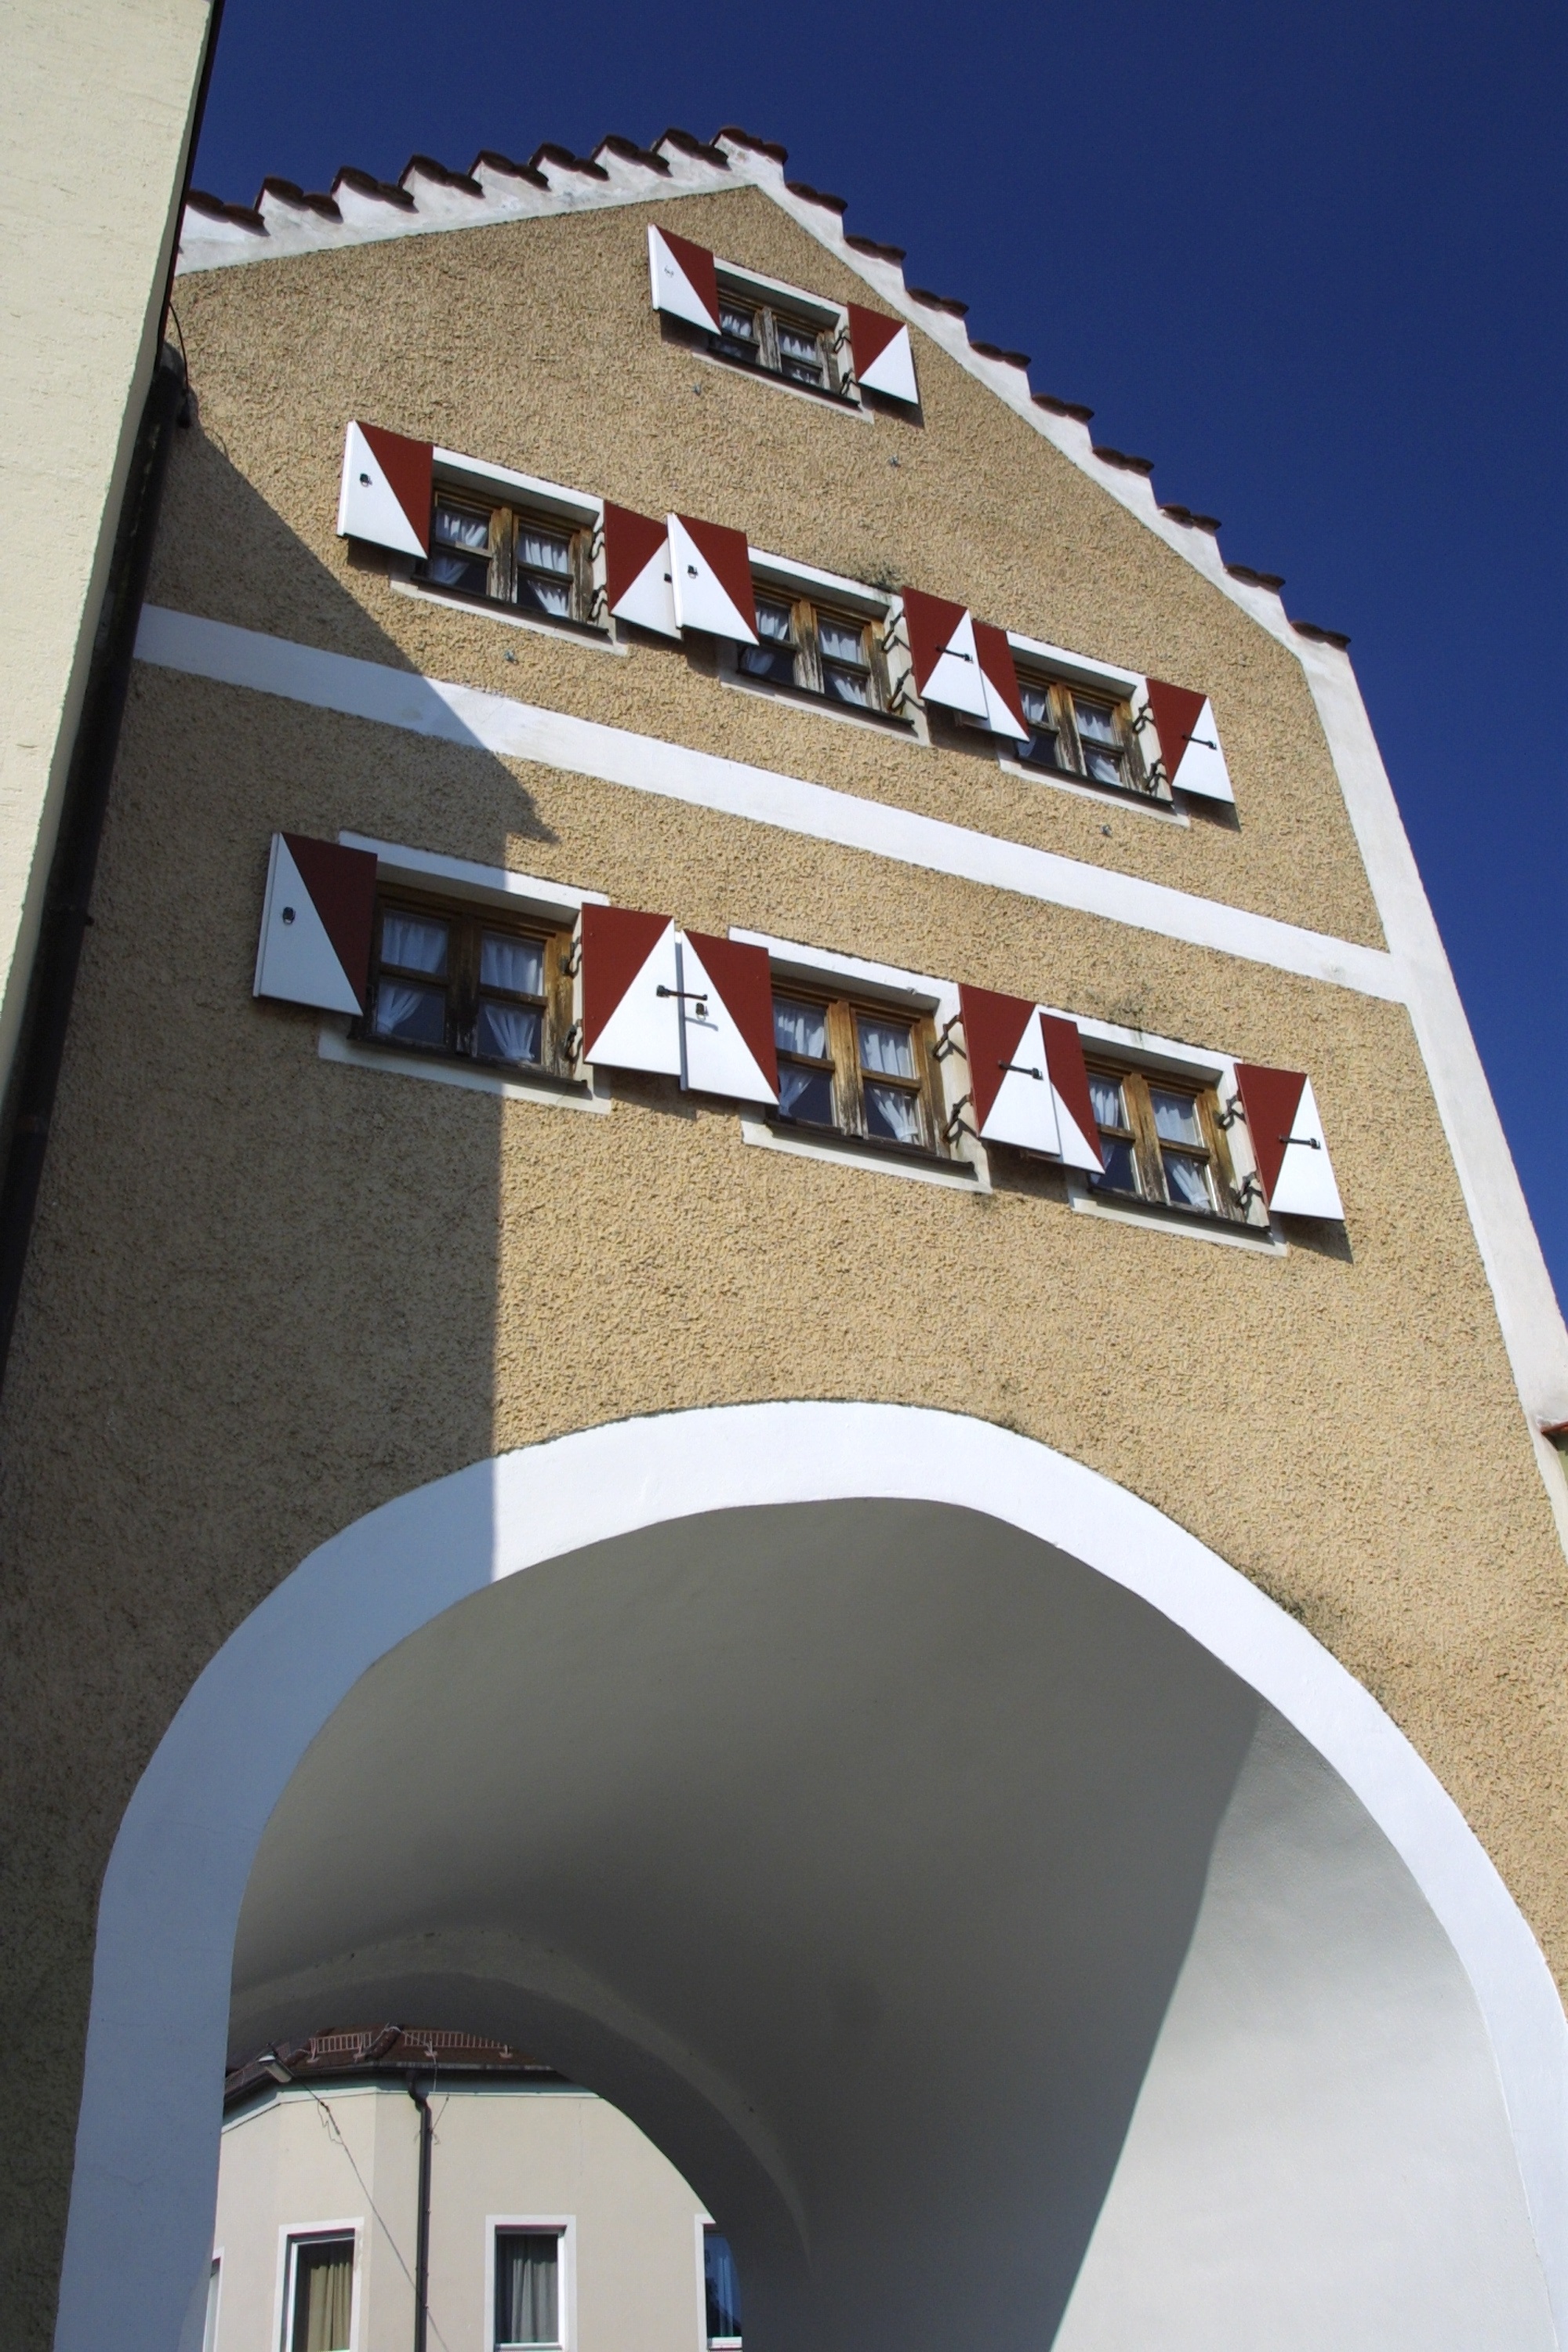
architecture, structure, wall, arch, tower, color, landmark, facade, blue, stadium, art, commercial, bavaria, shape, historically, middle ages, city gate, wollertor, cloth maker